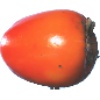
Label: kaki